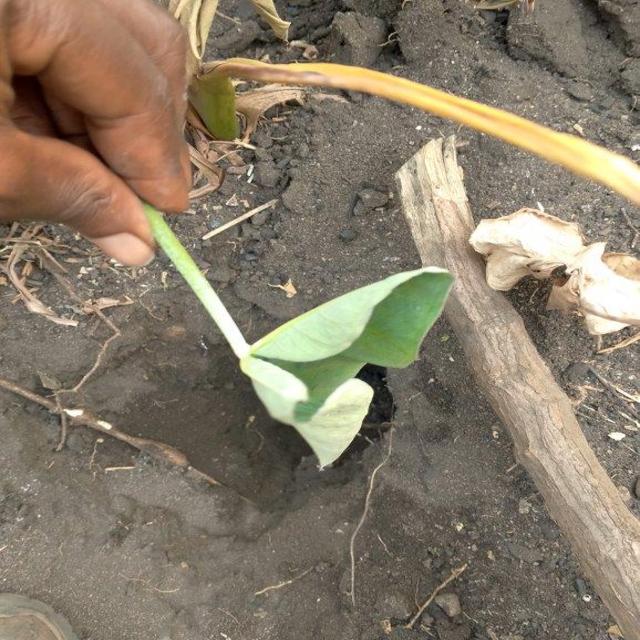
Label: Early_Blight